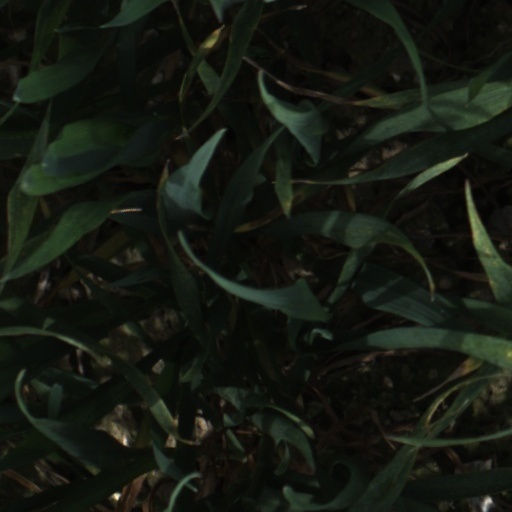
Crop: wheat